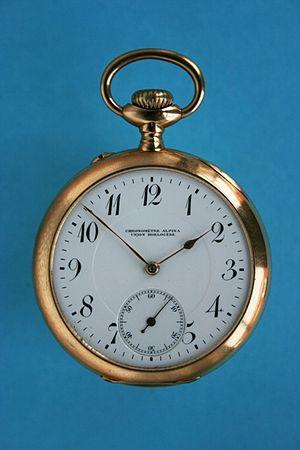
La chronométrie est la discipline qui s'occupe de la mesure exacte du temps.